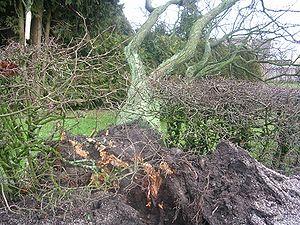
La tempête Erwin est un épisode de vents violents qui a principalement touché les pays scandinaves, les Îles britanniques, ainsi que l'Allemagne et les Pays Baltes entre le 7 et le 9 janvier 2005.